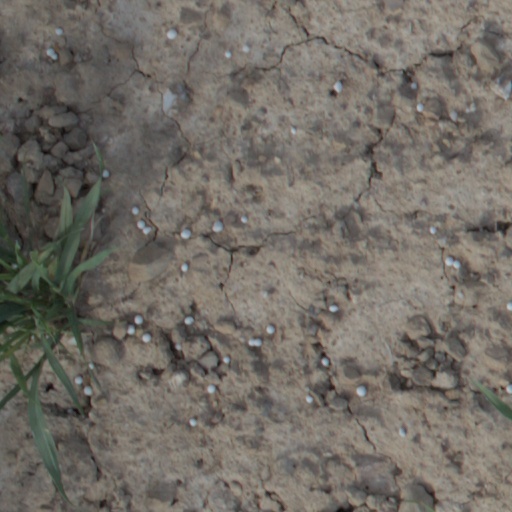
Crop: wheat